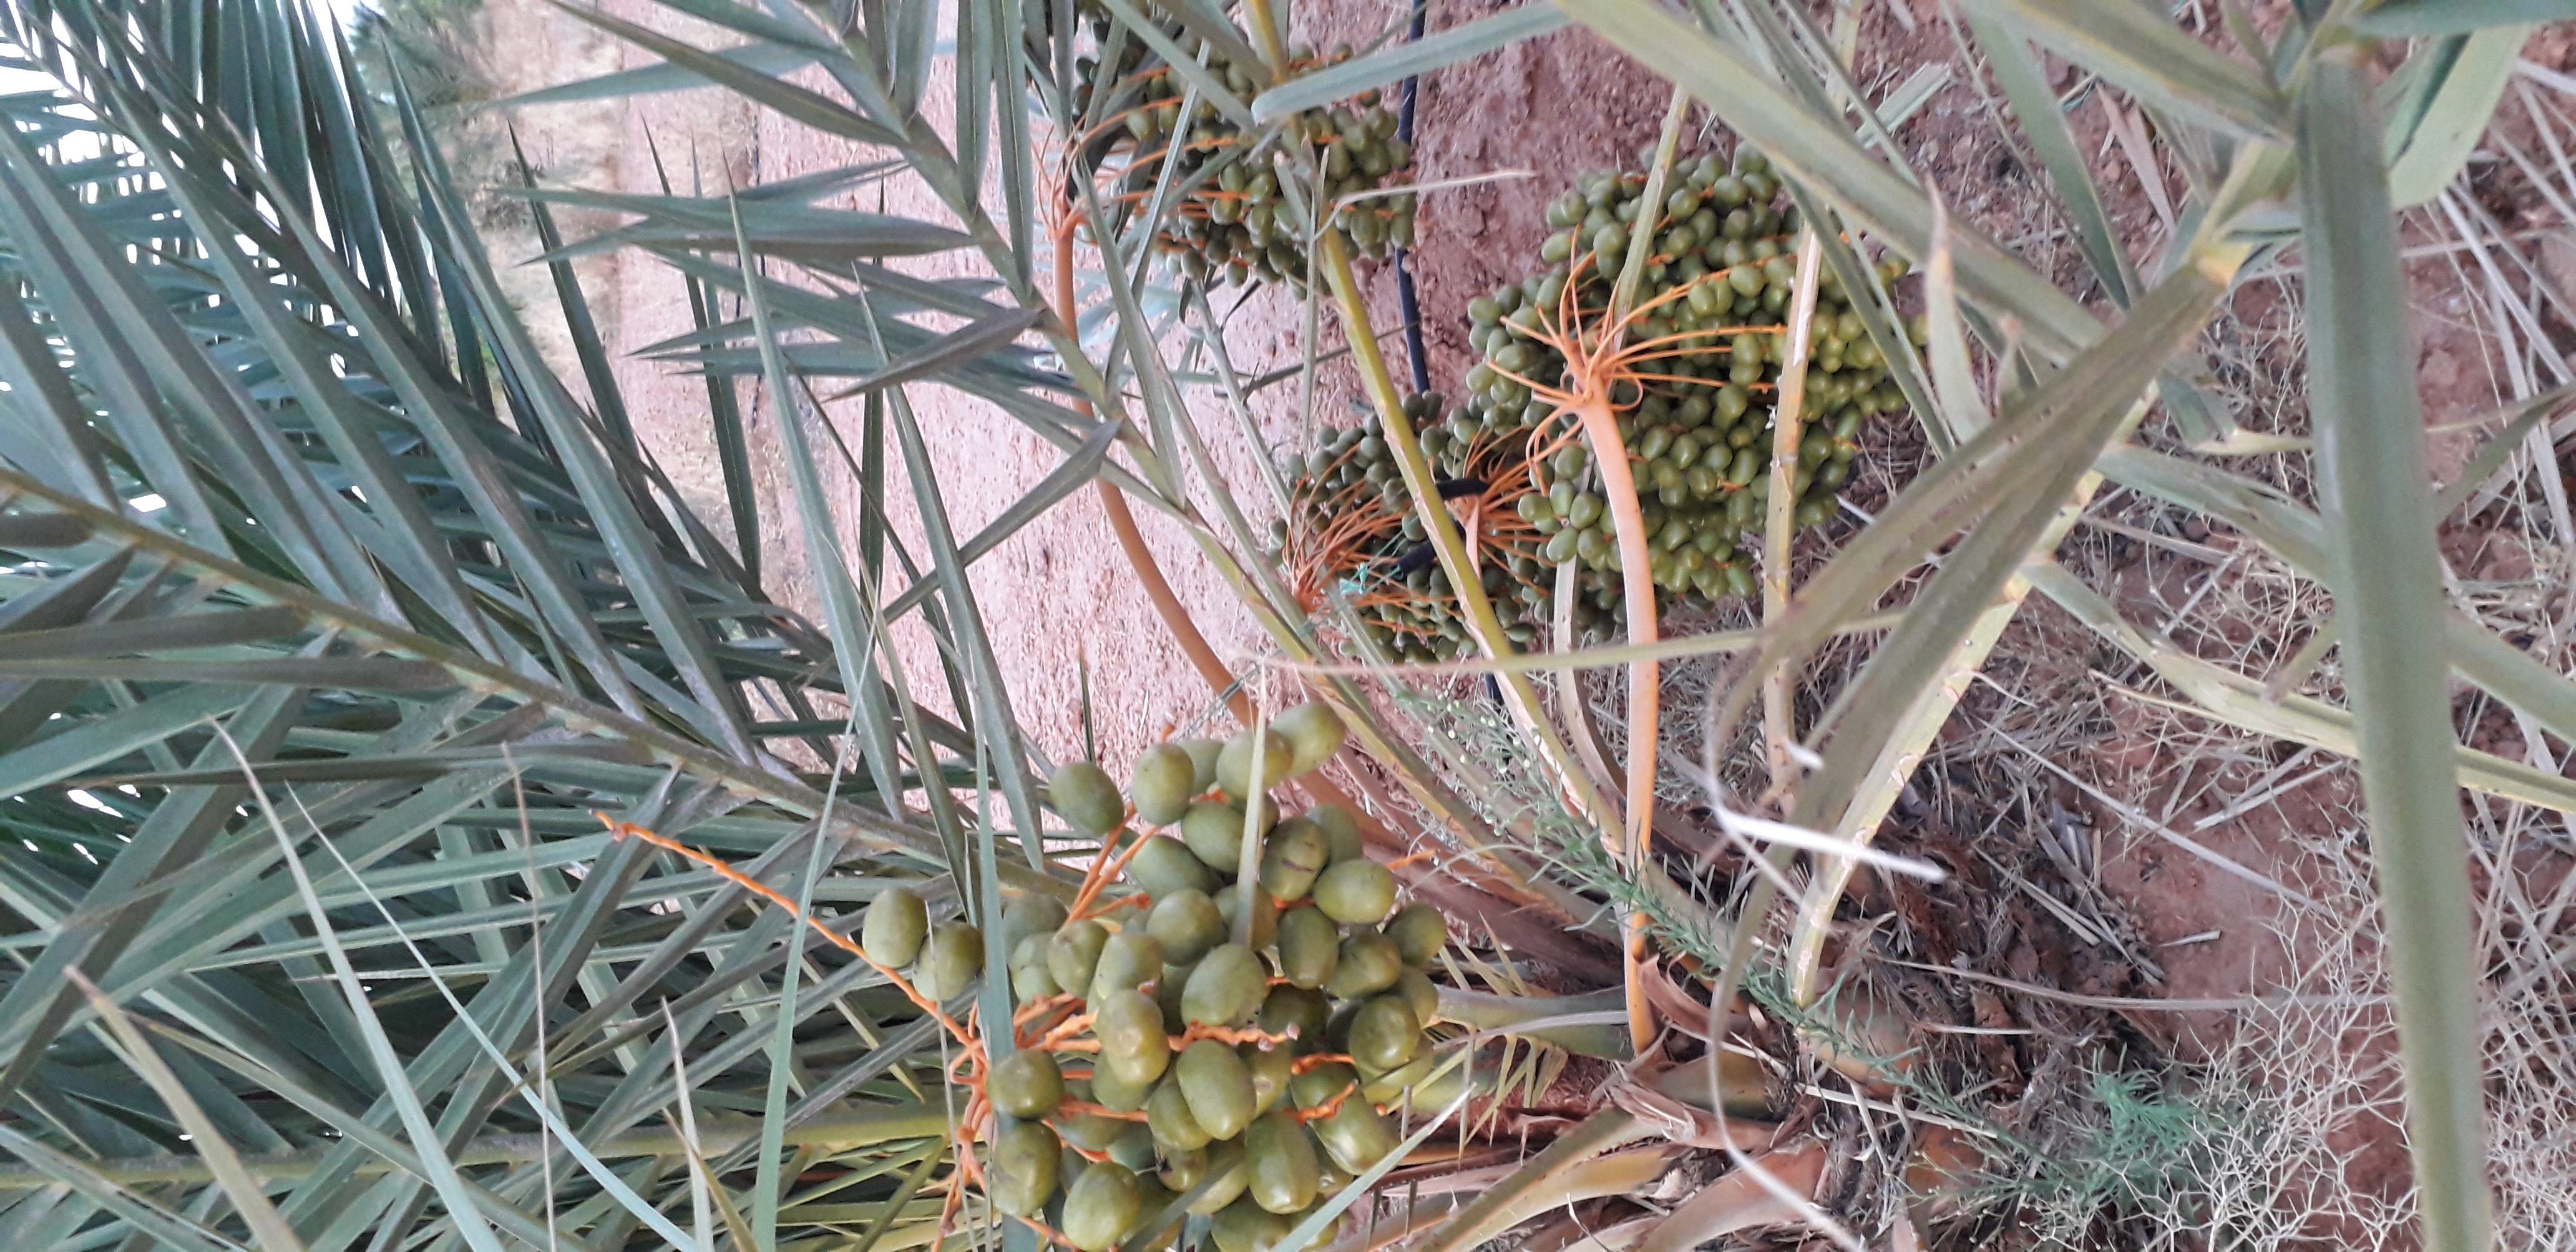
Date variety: Boufagous